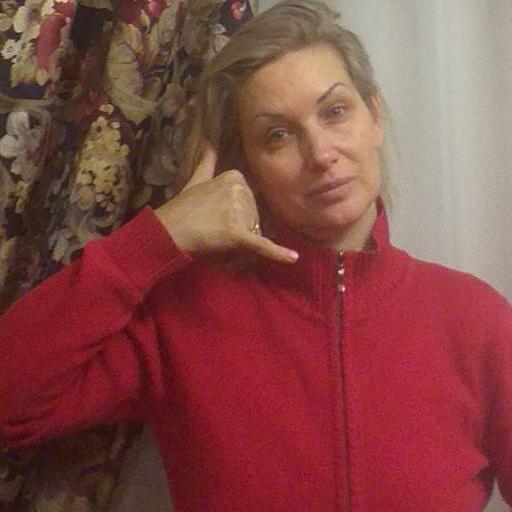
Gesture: call